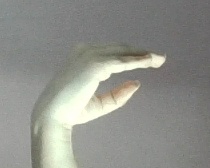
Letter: jeem